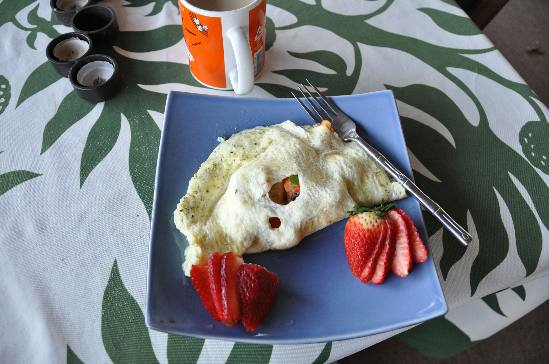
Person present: No